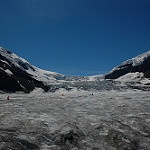
Label: glacier